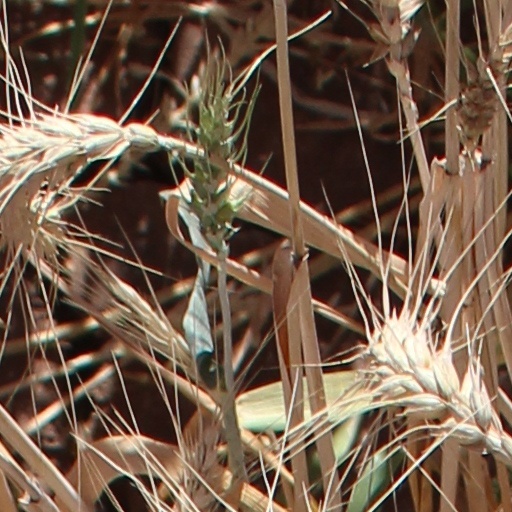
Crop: wheat